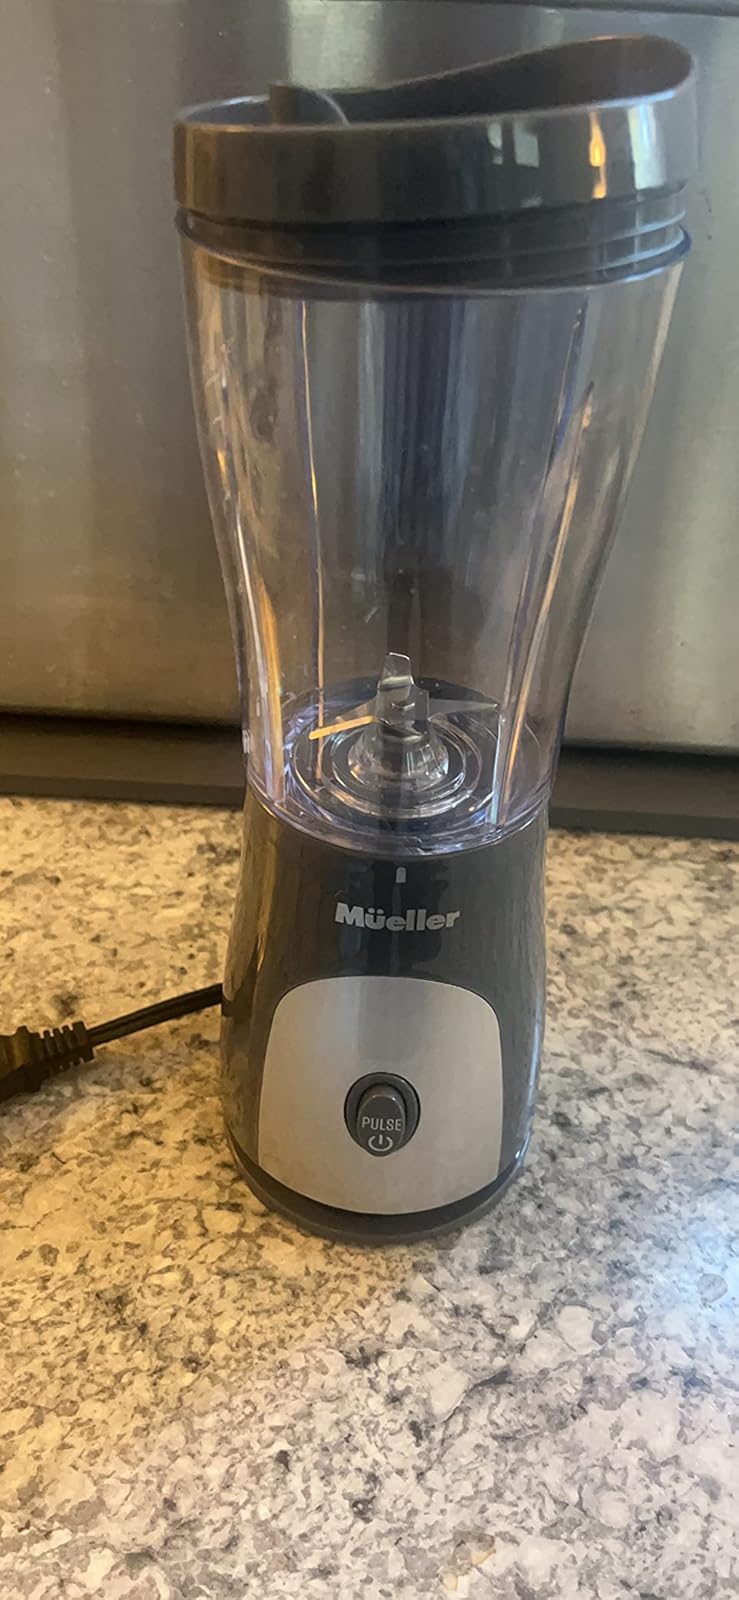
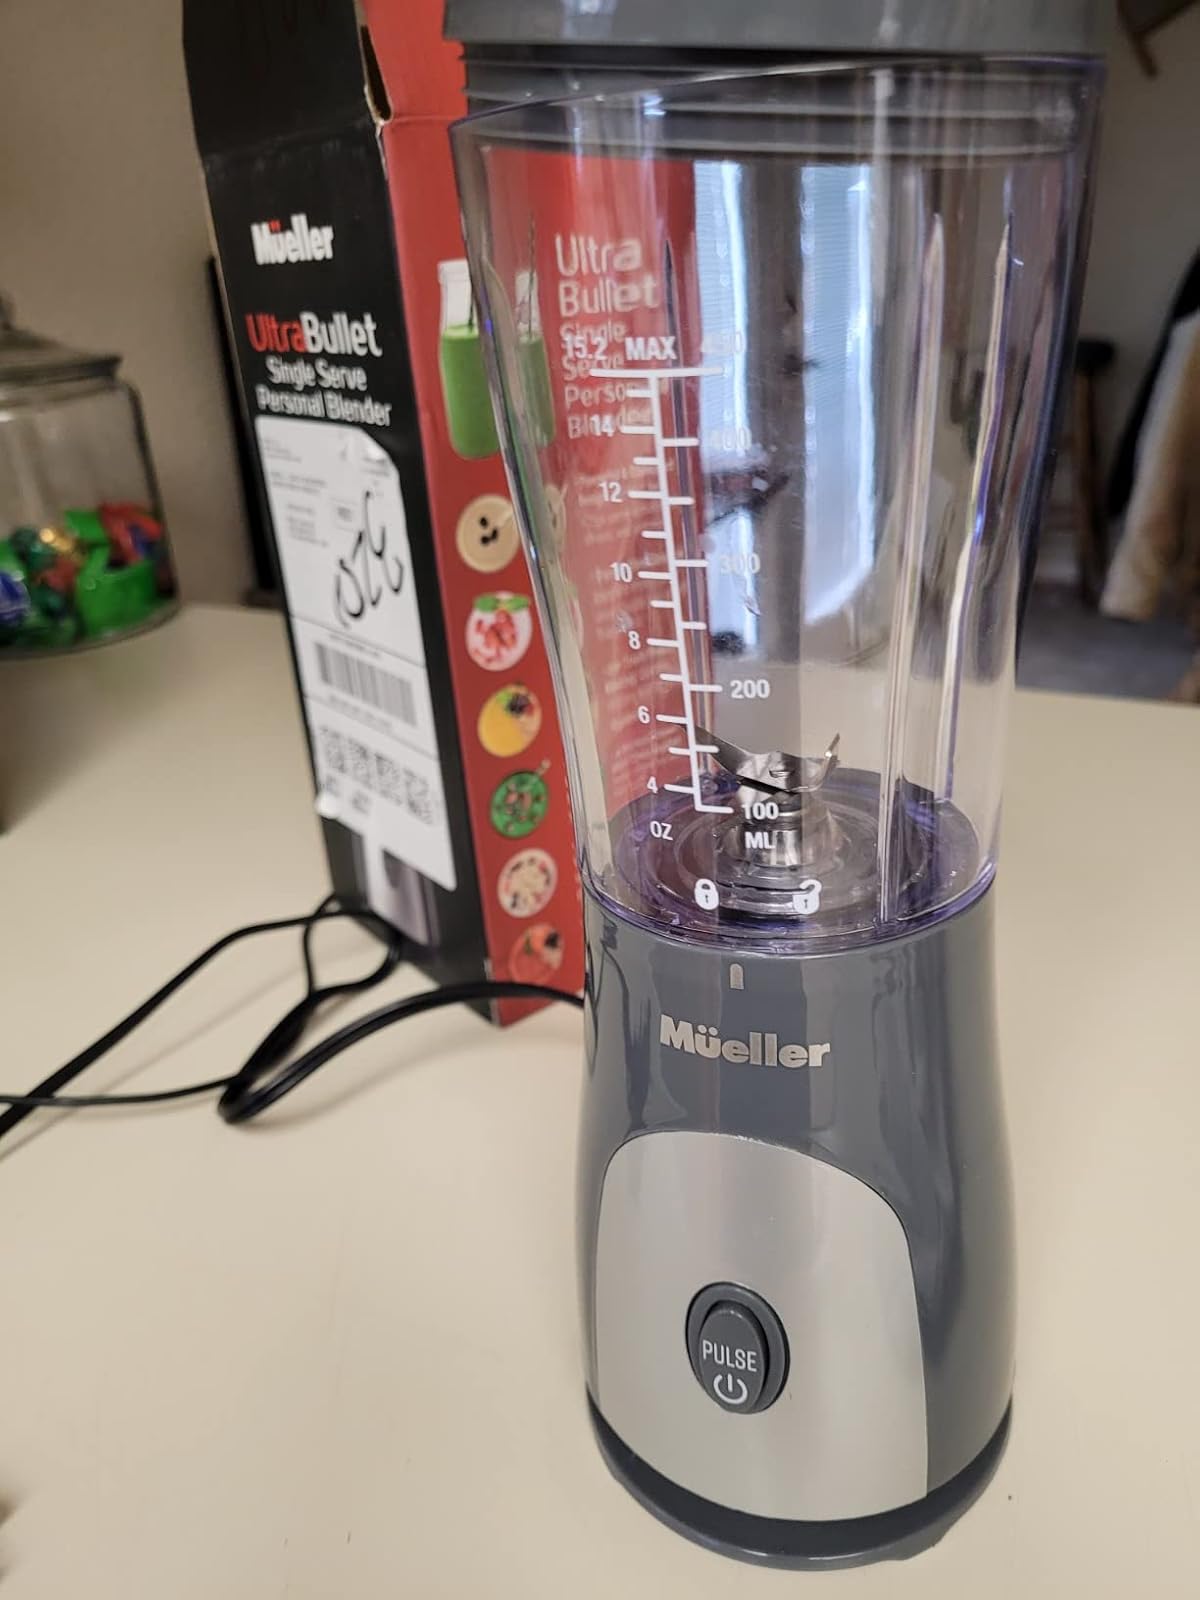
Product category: items_blender
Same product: yes